Christian Wirth

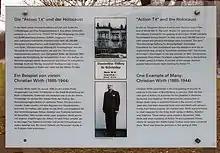
Memorial plaque, Herbert-von-Karajan-Straße 1 in Berlin-Tiergarten, Germany

At the end of 1939, Wirth, along with other Kripo police officers, was detached from the police for service with the Action T4 "euthanasia" program. These police officers served as nonmedical supervisors at the killing centers of the euthanasia program, and Wirth was chief among them. At the age of fifty-five, Wirth was among the oldest personnel involved in T-4. Wirth first set up office procedures at the "euthanasia" center at Grafeneck Castle in Württemberg. Shortly thereafter Wirth was transferred to the killing centre at Brandenburg an der Havel in Prussia as administrative director (the medical director was Dr. Irmfried Eberl).